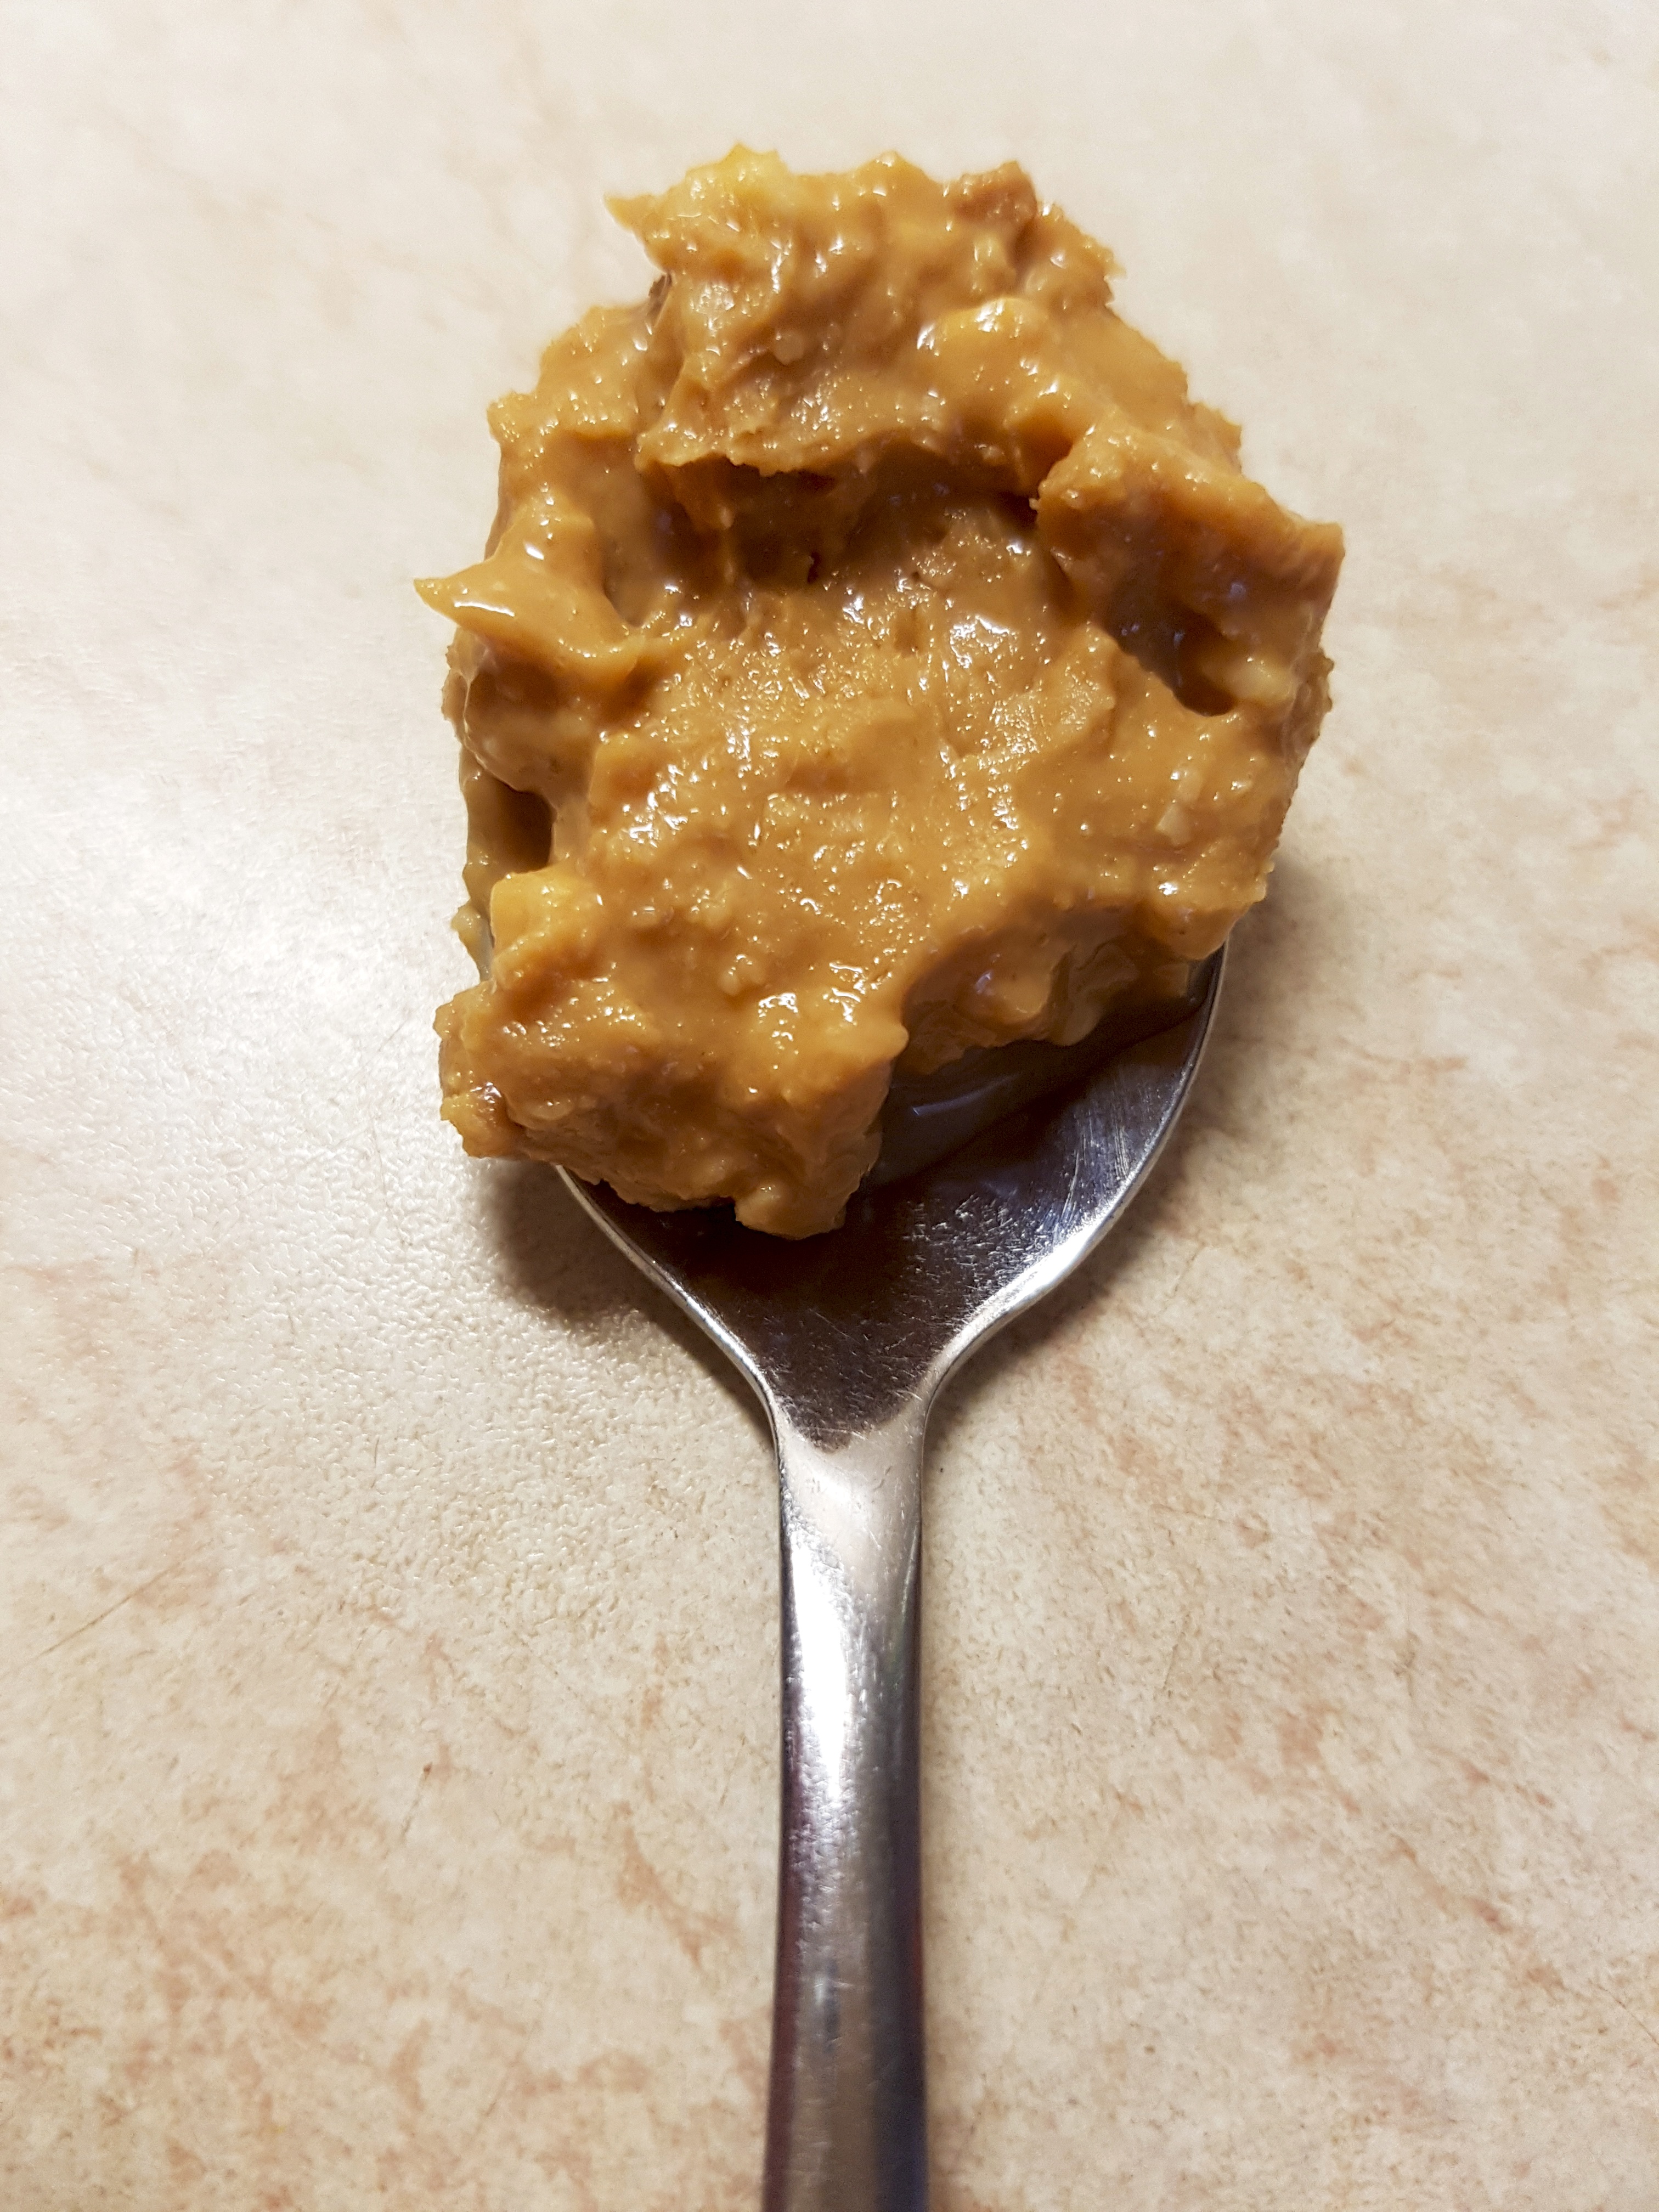
dish, meal, food, ingredient, produce, smooth, brown, breakfast, baking, healthy, snack, dessert, delicious, spoon, butter, coconut, nuts, eating, wooden, spread, creamy, crunchy, peanut, flavor, savoury, nutty